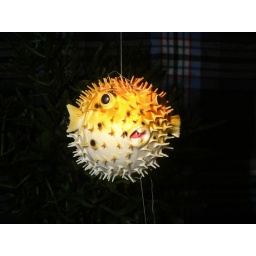
remarkable real looking reef simulation. joschi-der-kugelfisch in front of a soft coral with the deep blue ocean behind.